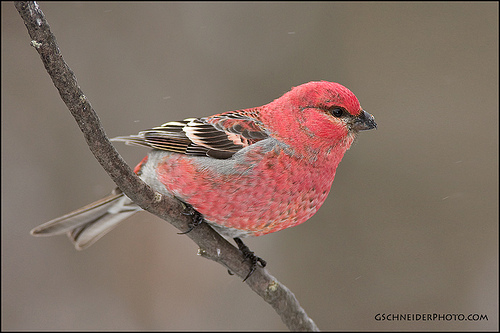
this small bird has a dark pink head and breast with grey under the wings and tail.
this bird has a pink crown, a short bill, and a spotted pink breast
this is a pink bird with grey wings and a small pointy black beak.
the bird is a mostly red with some black and white on the wings, with a short bill.
this small bird with bright pink feathers, grey wings and a short beak.
this particular bird has a red belly and breasts with black secondaries
this fat bird is a light shade of red that almost looks pink.
this bright red bird has black primaries, secondaries, rectrices, feet, and bill, with gray markings on its undertail coverts and flank.
this bird has wings that are brown and has a red body
this bird has a pink crown, brown primaries, and a pink belly.
Species: Pine Grosbeak